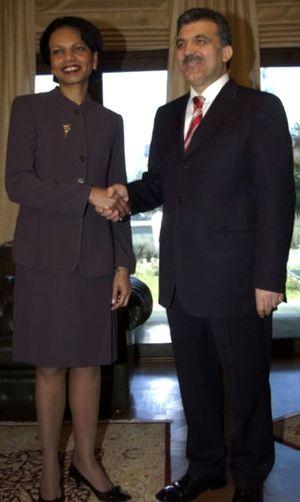
Abdullah Gül, né le 29 octobre 1950 à Kayseri, est un homme d'État turc, cofondateur du Parti de la justice et du développement et président de la République de Turquie de 2007 à 2014.
La tenue de ville est un code vestimentaire occidental répandu dans le monde des affaires. Imprimée sur un carton d'invitation, cette expression fait référence aux vêtements portés au bureau ; les hommes sont alors invités à se vêtir d'un complet avec une cravate et les femmes d'un tailleur ou d'une robe sobre.